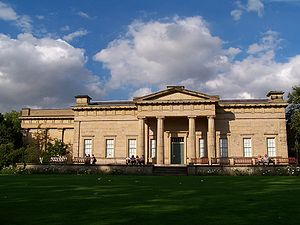
Yorkshire Museum
Tableau med på museet
Yorkshire Museum er et arkæologisk og naturvidenskabeligt museum, der ligger i York, England. Det blev grundlagt i 1830 og indeholder fem permanente samlinger, der omhandler biologi, geologi, arkæologi, numismatik og astronomi.